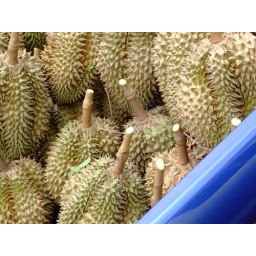
Durian fruit in a truck